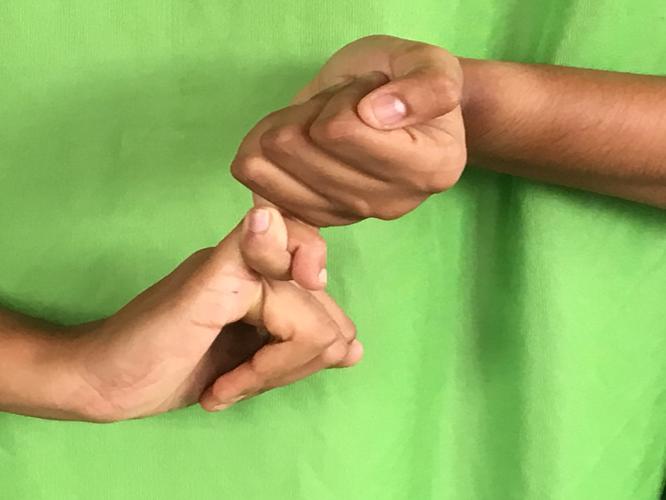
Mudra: Kilaka
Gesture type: double_hand